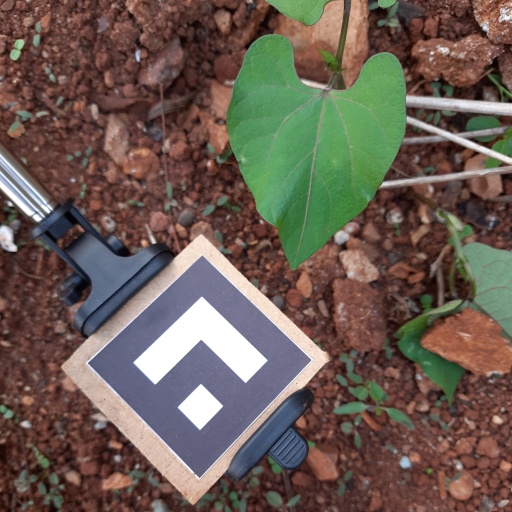
Observations: wavy surface, no eating holes, under shade